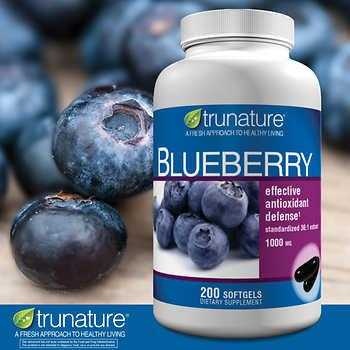
Label: Blueberry